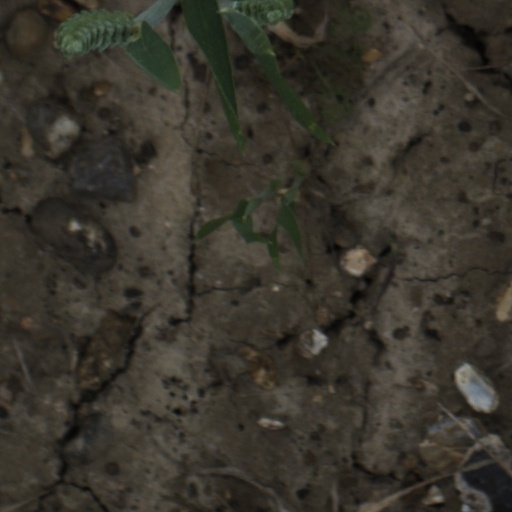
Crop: wheat